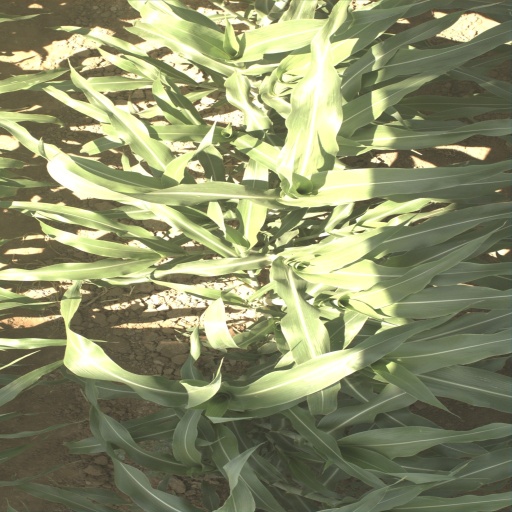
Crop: sorghum